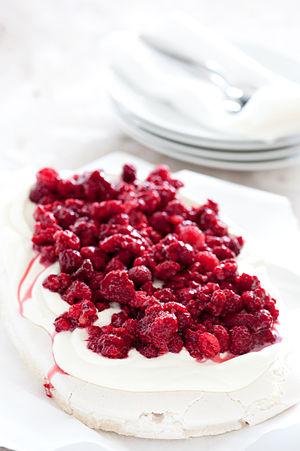
L'Australie, en forme longue le Commonwealth d'Australie, est un pays de l'hémisphère sud dont la superficie couvre la plus grande partie de l'Océanie. En plus de l'île éponyme, l'Australie comprend également la Tasmanie ainsi que d’autres îles des océans Austral, Pacifique et Indien. Elle revendique aussi 6 000 000 km² en Antarctique. Les nations voisines comprennent notamment l'Indonésie, le Timor oriental et la Papouasie-Nouvelle-Guinée au nord, les îles Salomon, Vanuatu et le territoire français de Nouvelle-Calédonie au nord-est, la Nouvelle-Zélande au sud-est ainsi que le territoire français des îles Kerguelen à l'ouest des îles australiennes Heard et McDonald.